Liberation Tigers of Tamil Eelam

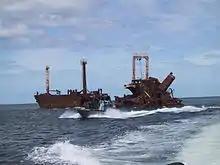
A LTTE Sea Tiger fast attack fibreglass boat passing a Sri Lankan freighter sunk by the Sea Tigers just north of the village of Mullaitivu, North-eastern Sri Lanka

During its active years, the LTTE had established and administered a de facto state under its control, named Tamil Eelam with Kilinochchi as its administrative capital, and had managed a government in its territory, providing state functions such as courts, a police force, a human rights organisation, and a humanitarian assistance board, a health board, and an education board. However, the court system, composed of young judges with little or no legal training had operated without codified or defined legal authority, and essentially operated as agents of the LTTE rather than as an independent judiciary. It ran a bank (Bank of Tamil Eelam), a radio station (Voice of Tigers) and a television station (National Television of Tamil Eelam). In the LTTE-controlled areas, women reported lower levels of domestic violence because "the Tigers had a de facto justice system to deal with domestic violence." The United States Department of State described LTTE's governance as an "authoritarian military rule" that violated civil liberties and discriminated against minorities.